King Island (Tasmania)

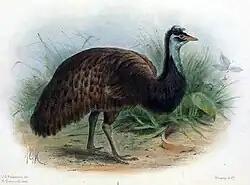
King Island Emu

The King Island emu was endemic to the island. Although numerous bones have been found, the only existing skin was collected by Nicolas Baudin in 1802, shortly before the species became extinct, probably as a result of hunting by sealers for food.